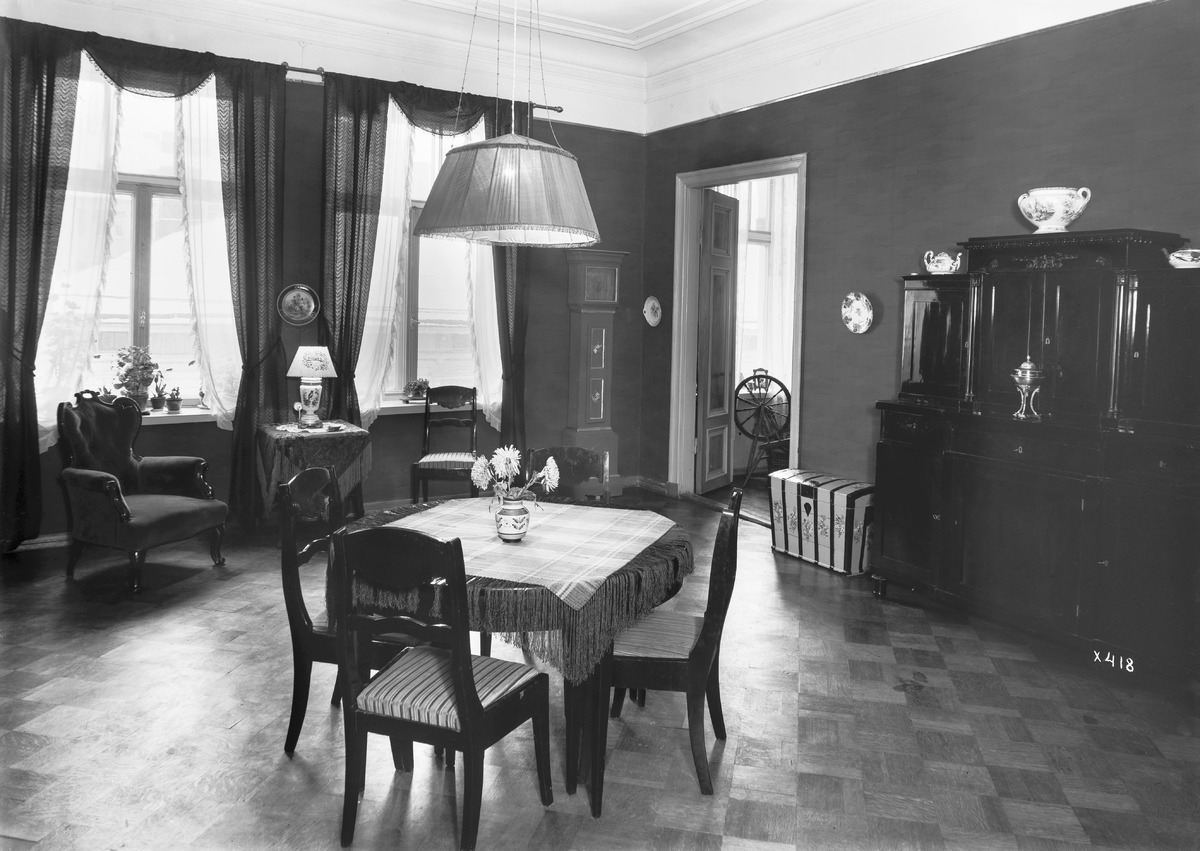
Veljekset Åström Oy:n konttoripäällikön everstiluutnantti evp Olof Heinrichsin yksityisasunto
The apartment of the office manager of Veljekset Åström Oy, lieutenant colonel (retired) Olof Heinrichs
sisällön kuvaus: Veljekset Åström Oy:n konttoripäällikön, myöhemmin toisen johtajan, everstiluutnantti evp Olof Heinrichsin yksityisasunto 24.2.1935. content description: The apartment of the office manager (later an executive) of Veljekset Åström Oy, (retired) lieutenant colonel Olof Heinrichs on February 24, 1935.
Vuosi: 1935
Paikka: Suomi, Oulu, Suomi, Pohjois-Pohjanmaa, Oulu
Aiheet: Veljekset Åström Oy; sisäkuva; asunnot; johtajat; apartments; managers